VXS-1

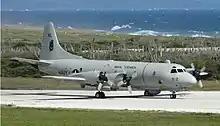
NRL, VXS-1 maintains a fleet of two uniquely configured, research modified NP-3C "Orion" aircraft.

2004 – The Detachment supported the Antarctic Sea Ice Campaign, flying missions in and around what was formerly known as the Palmer Peninsula on the Antarctic continent. The mission purpose was the evaluation of spatial variability to fully assess how accurately sea ice parameters can be derived based on a study of new ice emissivity, heat, and salinity fluxes over coastal waters and a determination of precise locations of ice edges.